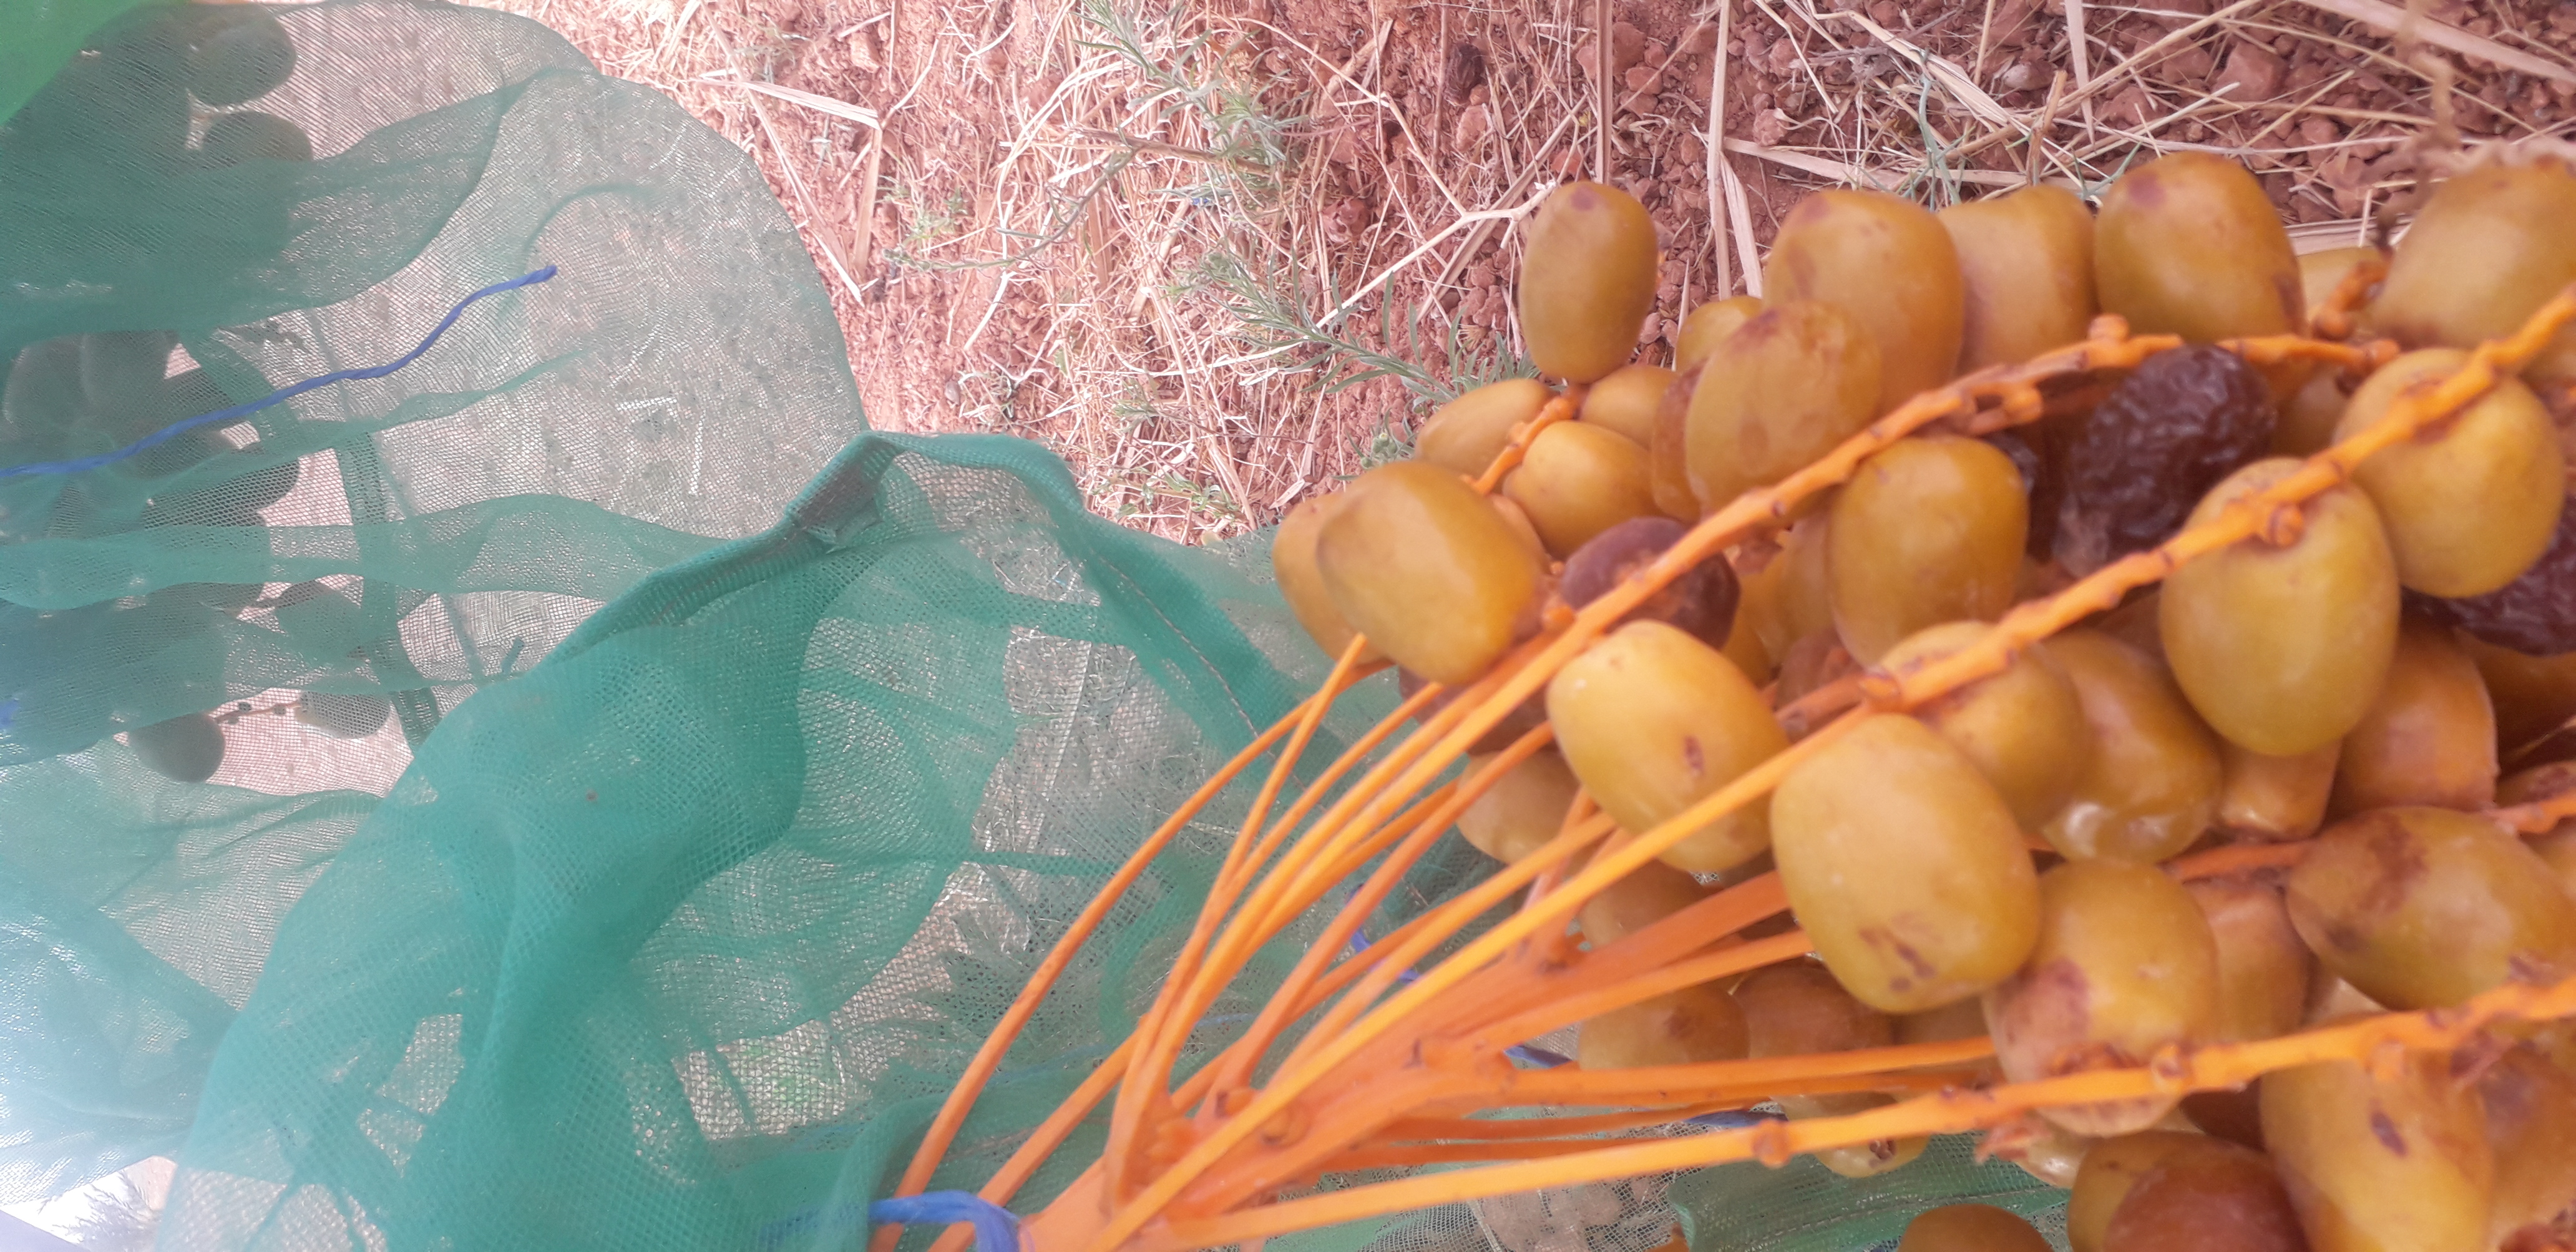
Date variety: Boufagous